History of Tunisia

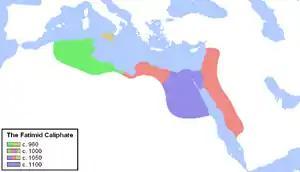
Evolution of the Fatimid Caliphate

From the start the Mahdi was focused on expansion eastward, and he soon attacked Egypt with a Fatimid army of Kotama Berbers led by his son, once in 914, and again in 919, both times quickly taking Alexandria but then losing to the Abbasids. Probing for weakness, the Mahdi then sent an invasion "westward", but his forces met with mixed results. Many Sunnis, including the Umayyad Caliph of al-Andalus and the Zenata Berber kingdom in Morocco, effectively opposed him because of his Ismaili Shi'a affiliation. The Mahdi did not follow Maliki law, but taxed harshly, incurring further resentment. His capital Mahdiya was more a fort than a princely city. The Maghrib was disrupted, being contested between the Zenata and the Sanhaja favoring the Fatimids.